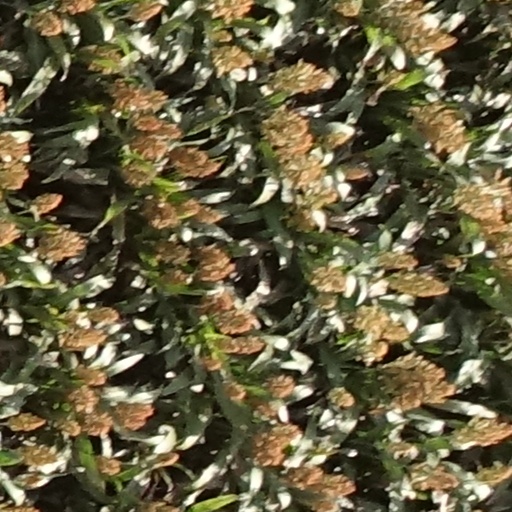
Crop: sorghum